Raul Gil

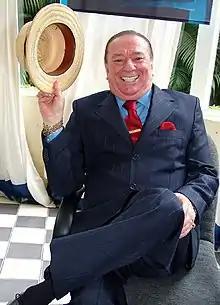

Raul Gil (born January 27, 1938) is a Brazilian television presenter and singer. With a career spanning over 50 years, Gil currently presents his own weekly program on SBT channel.